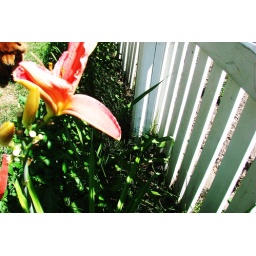
theres a dog in the back ground